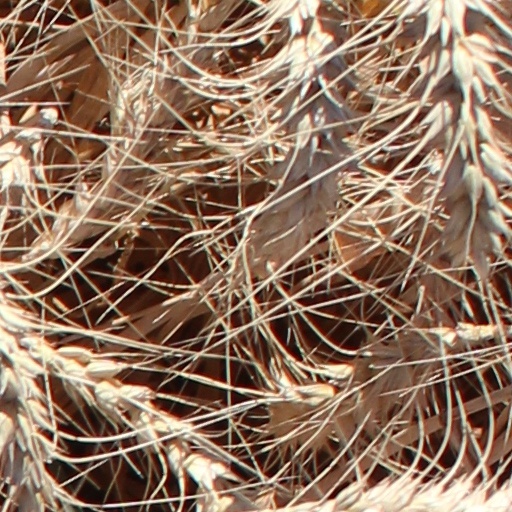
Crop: wheat